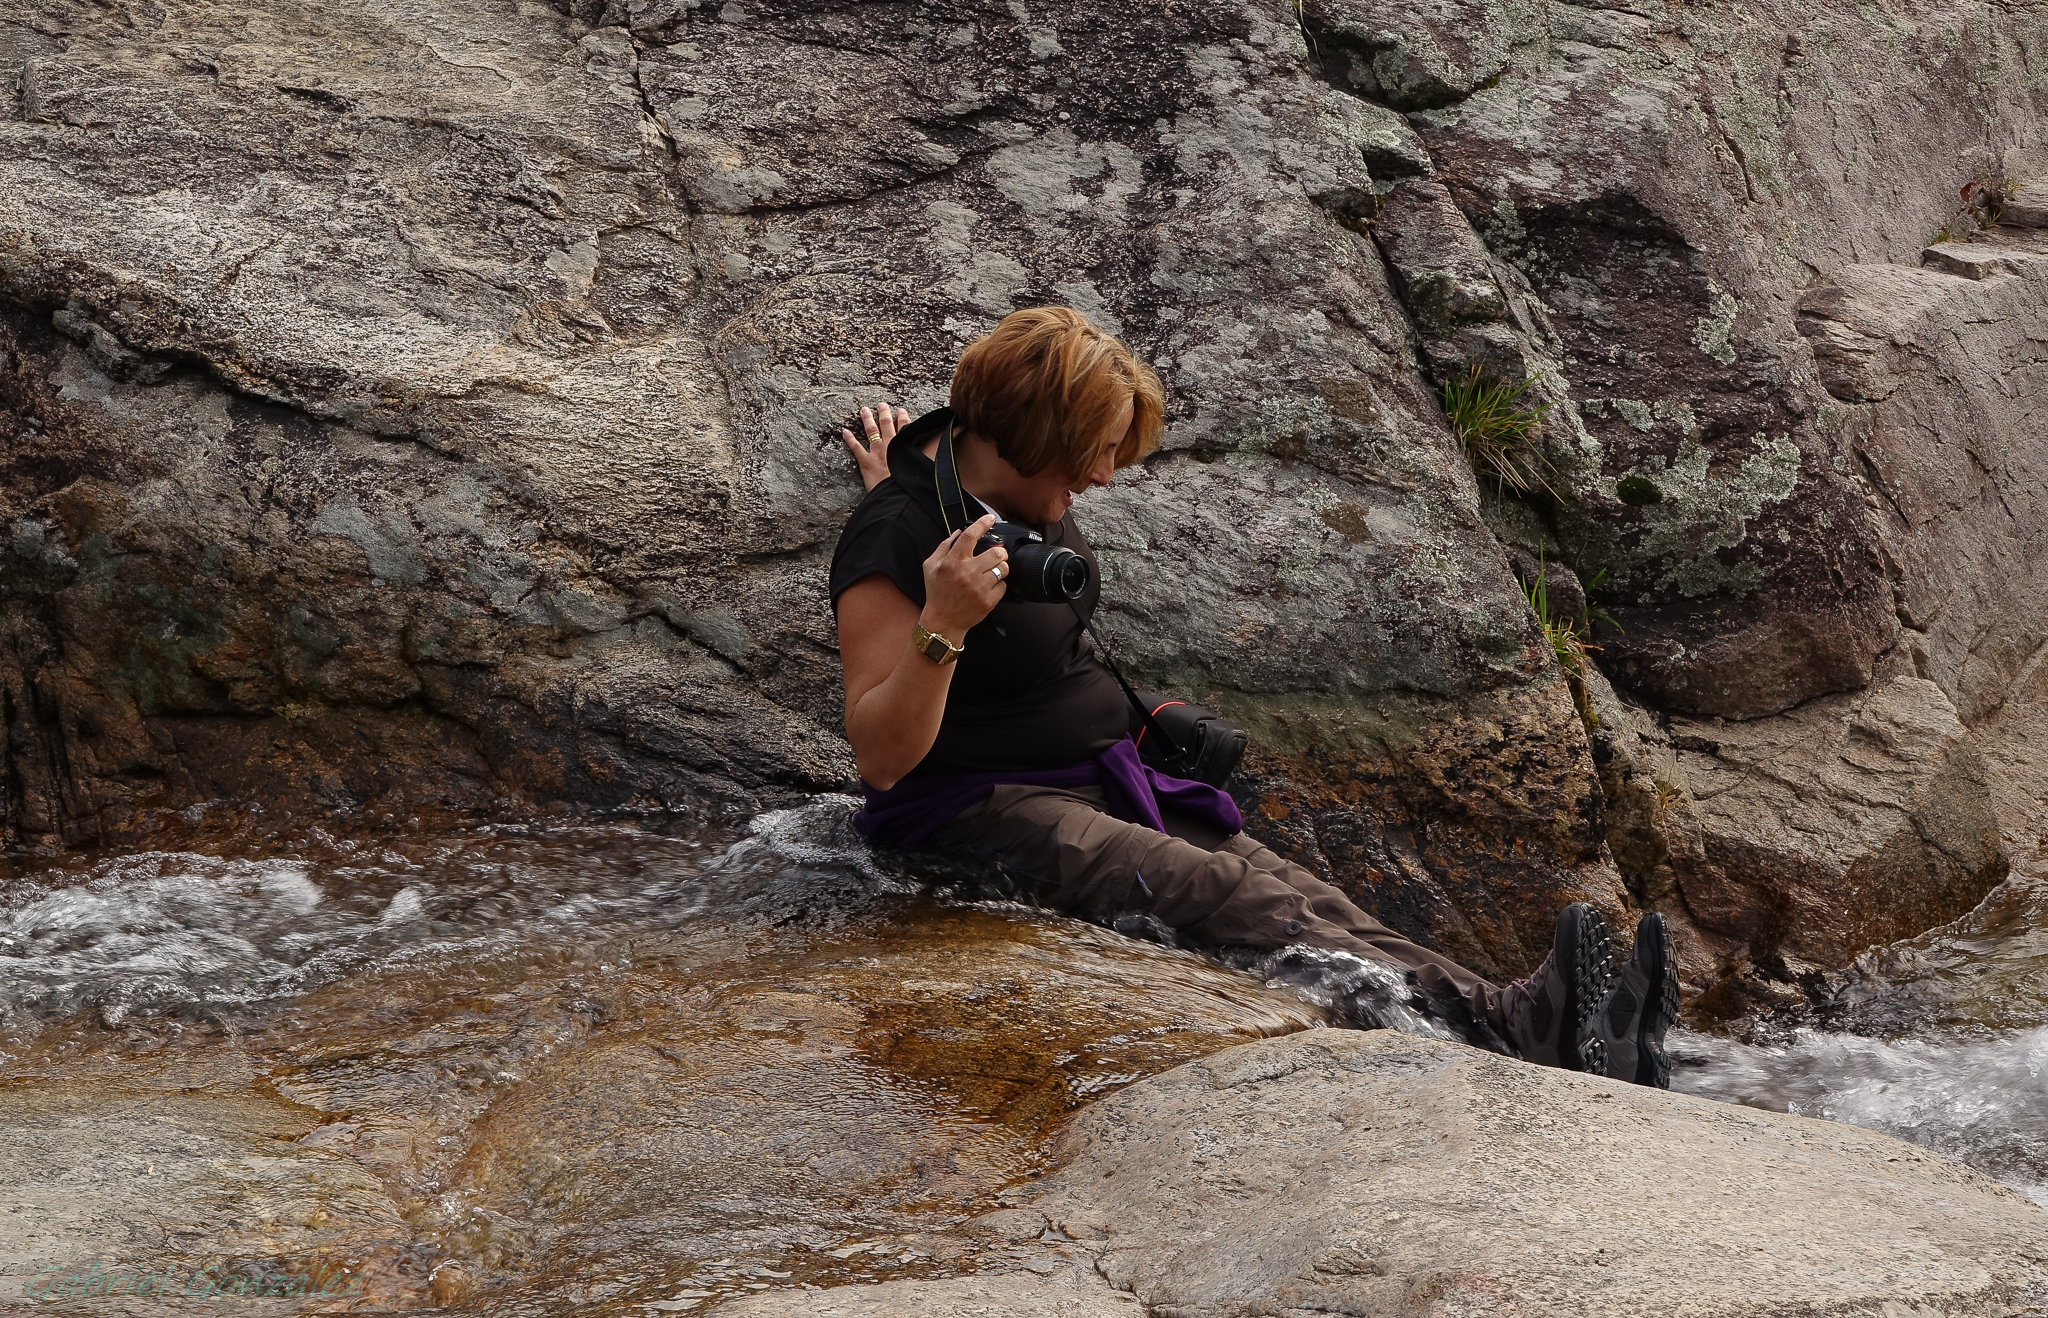
landscape, rock, adventure, recreation, cliff, climbing, rock climbing, canyon, extreme sport, spain, geology, sports, galicia, pontevedra, paisajes, espana, wadi, ggl1, gaby1, xovesphoto, varios, some, sonyrx10, rx10, gphoto, xelodegalicia, vigo, gabrielcoru a, outdoor recreation, individual sports, sport climbing, free solo climbing